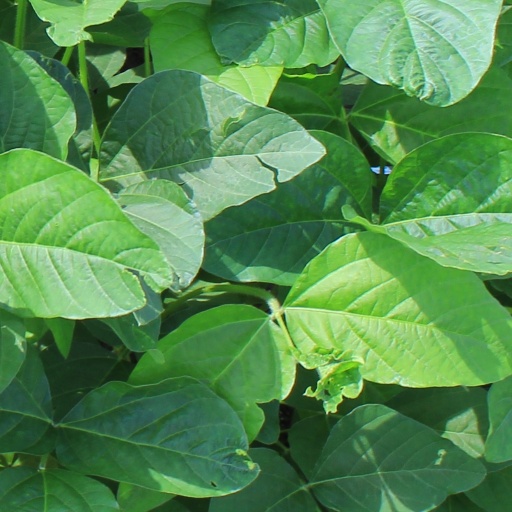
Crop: soybean